Epachthosaurus

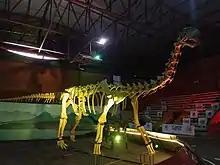
Skeleton cast, Coquimbo

The type species, "E. sciuttoi", was described by Powell in 1990. The bones assigned to it by Powell in 1990 were, originally, assigned to "Antarctosaurus sp.", and then to "Argyrosaurus superbus?", before being named as a new taxon.